Clement Chen Jr.

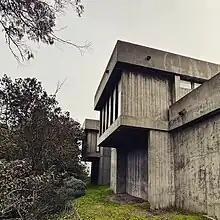
SFFD Station 26 (Diamond Heights) in Brutalist architectural style displaying board formed concrete structure

Chen Jr. was involved in designing a wide range of buildings throughout his career. Some of his notable projects include the San Francisco Fire Station No. 26, the San Francisco Chinatown & Fisherman's Warf Holiday Inn (now Hilton) Hotels, the San Francisco Chinatown Branch Library, the Chinese American International School, the Hong Kong Supermarket, the Oceanview Branch Library, and the Central YMCA of San Francisco.